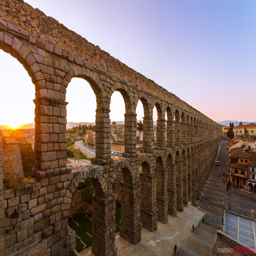
the roman aqueduct of a city at sunrise